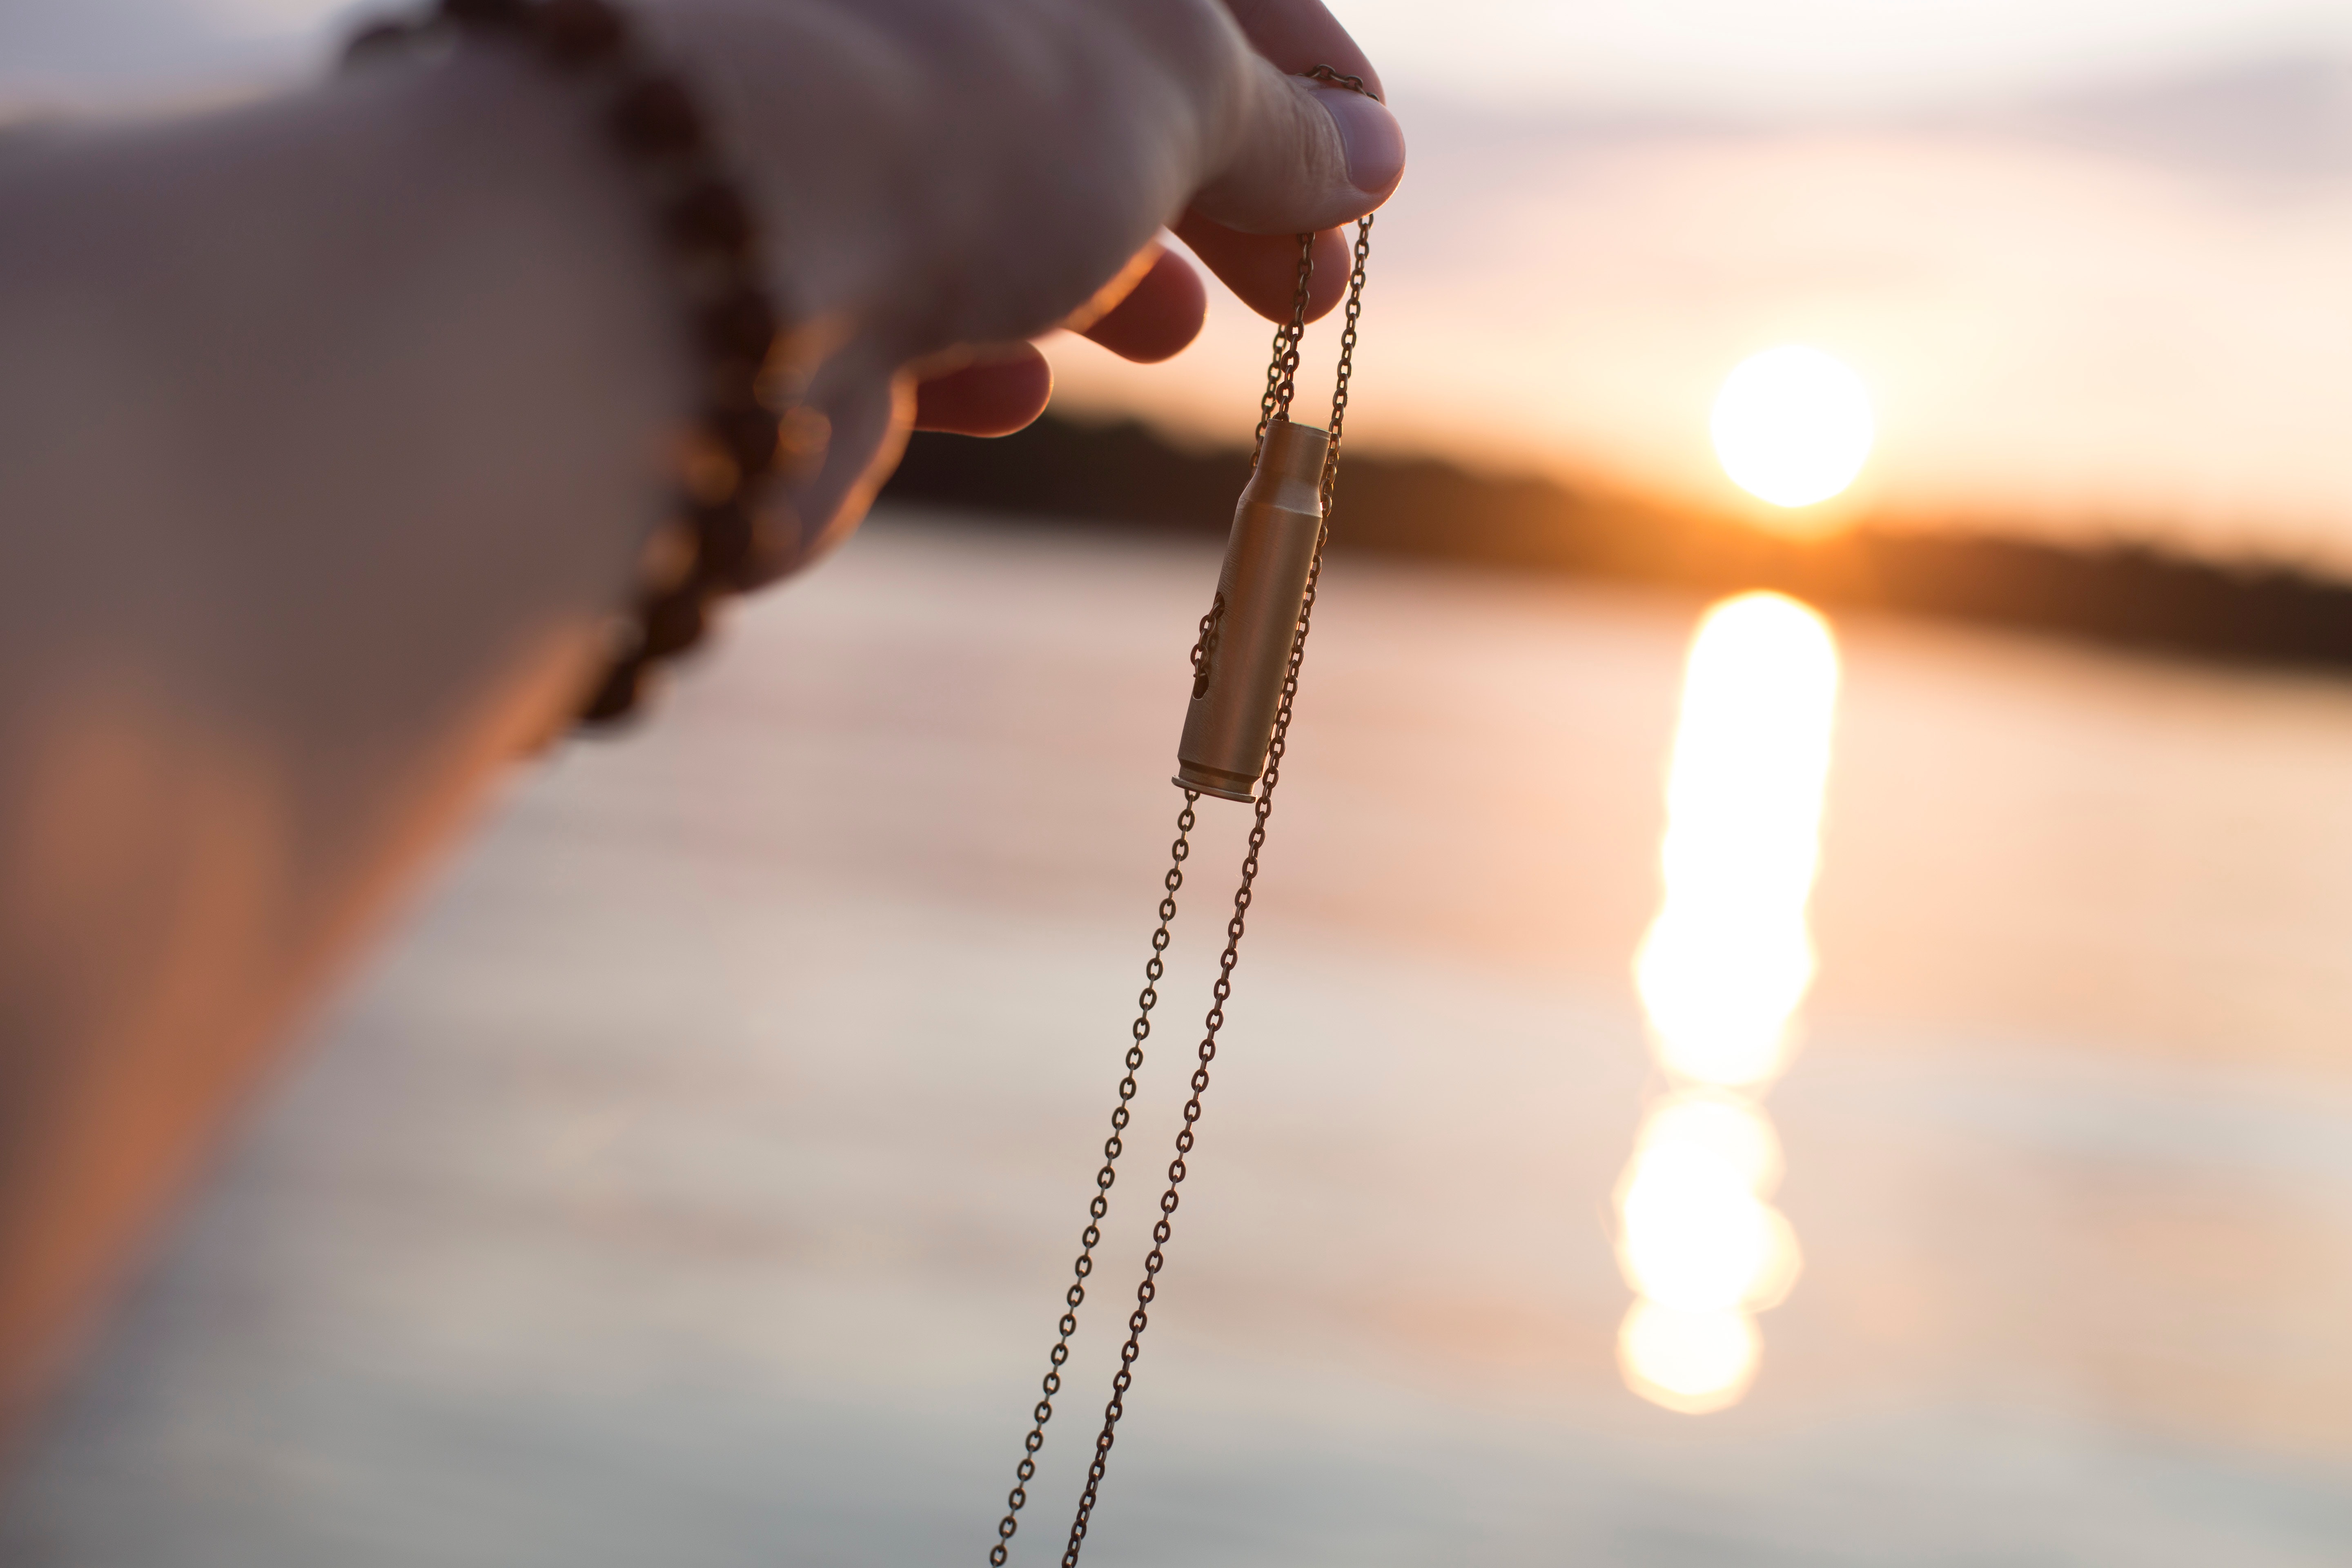
water, hand, sunlight, ice, fishing rod, freezing, winter